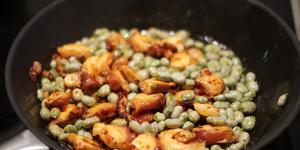
habas secas con pulpo